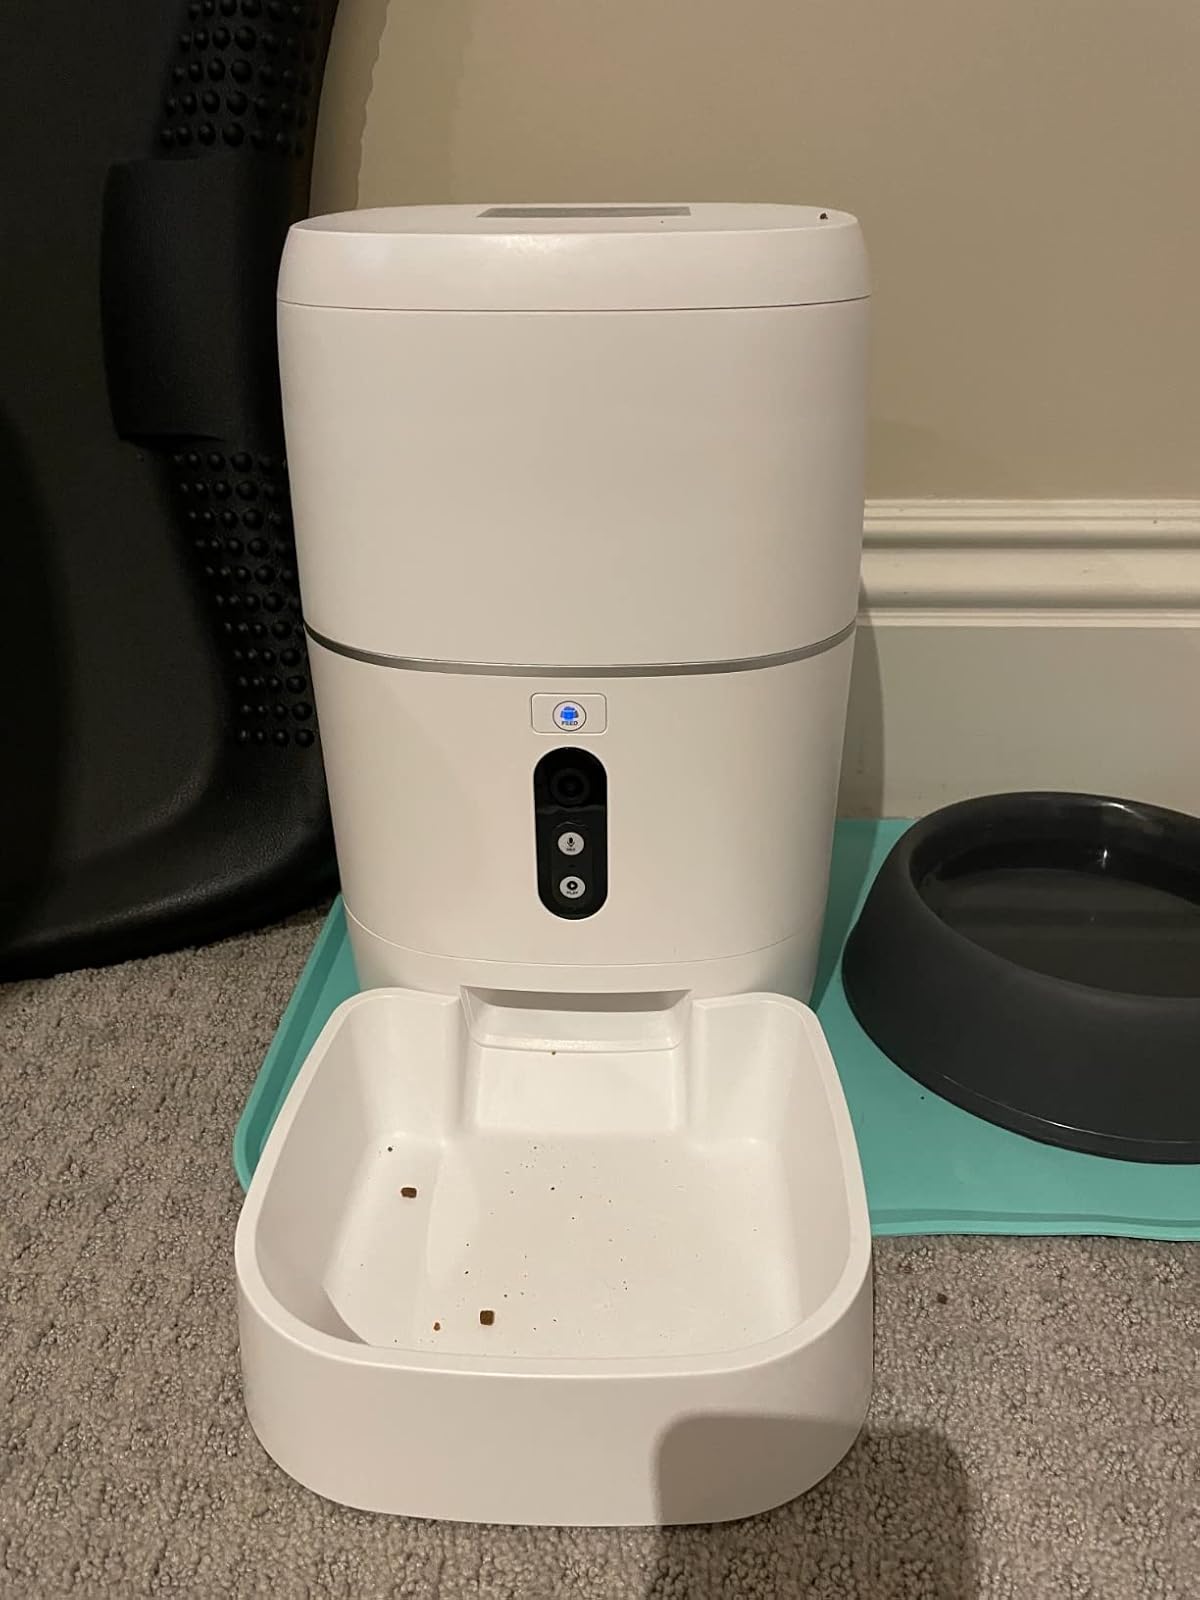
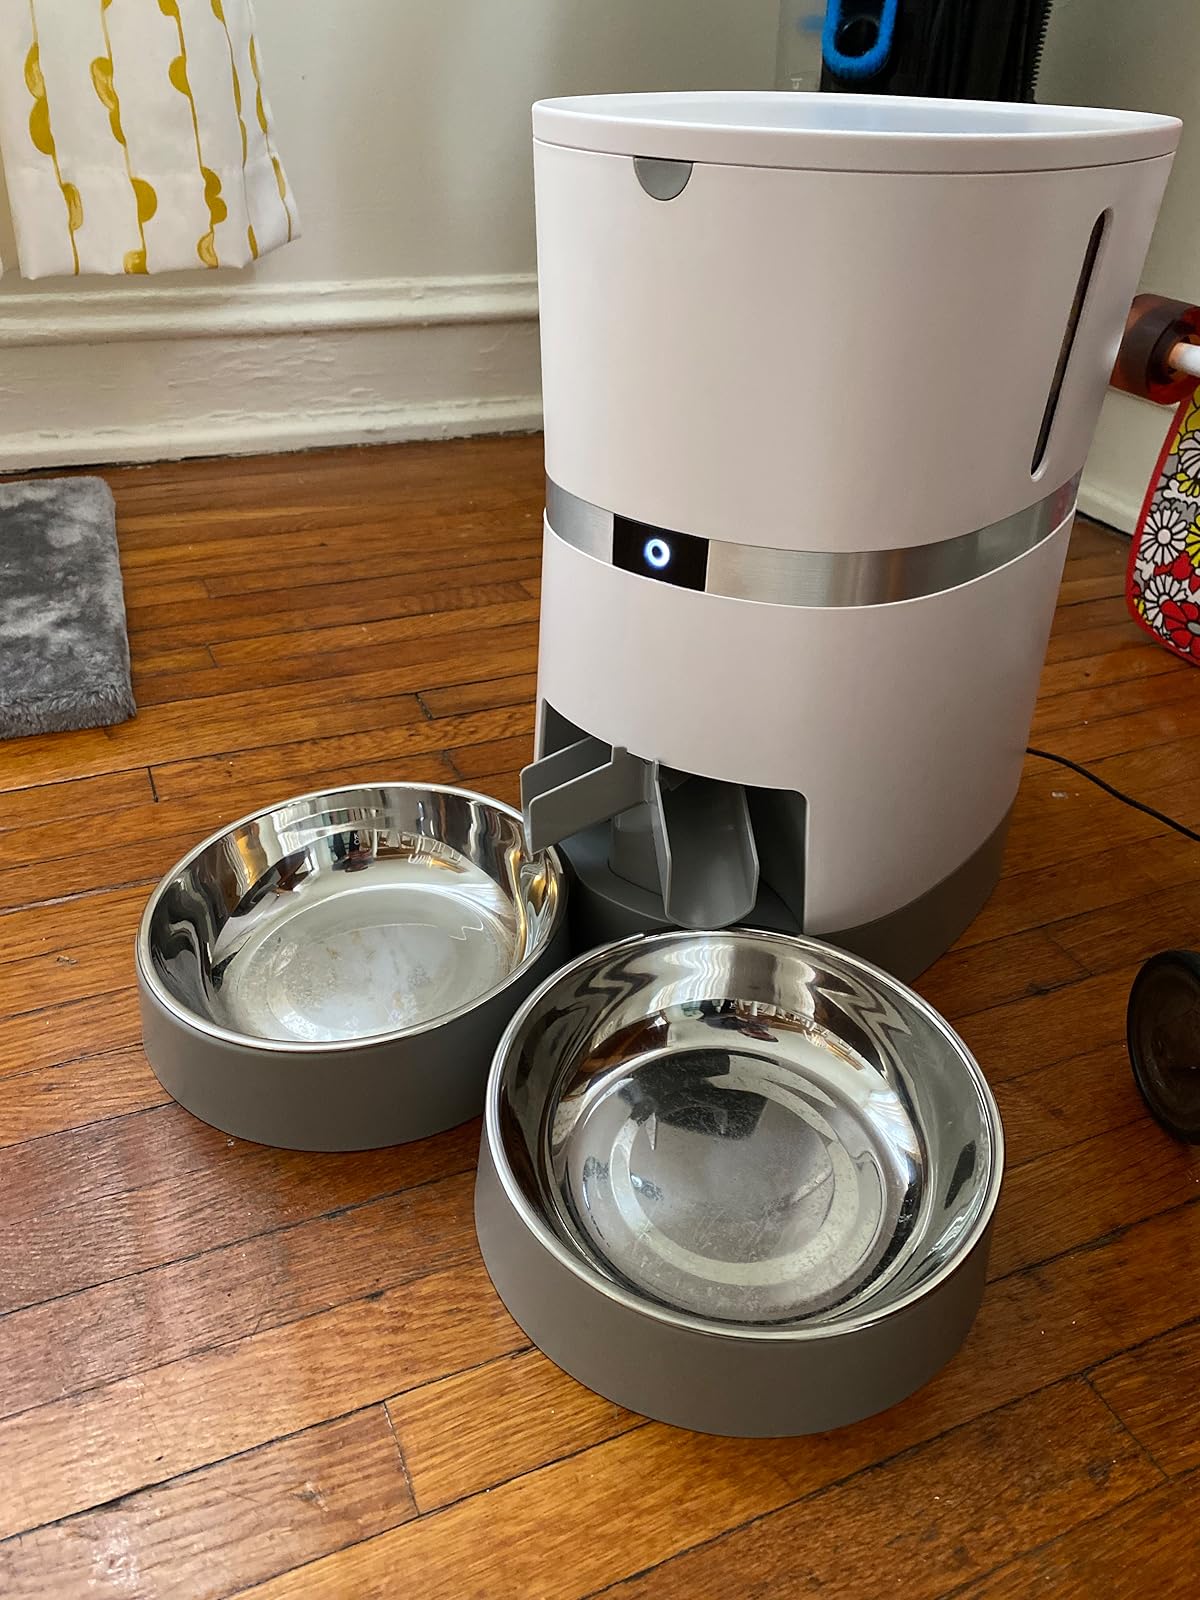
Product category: items_feeder
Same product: no